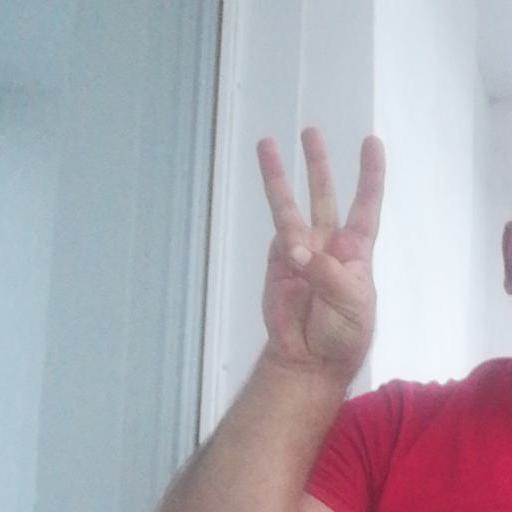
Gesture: three